Rasos de Peguera

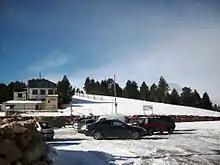
The closed ski resort

Rasos de Peguera is a former ski resort located near Berga, in Catalonia (Spain). Rasos de Peguera was one of the first places where skiing was practiced in Catalonia and was once the closest ski resort to Barcelona. The alpine ski resort opened in 1975 and closed in 2004 due to lack of reliable snow, although attempts have since been underway to reopen it.